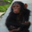
Label: chimpanzee